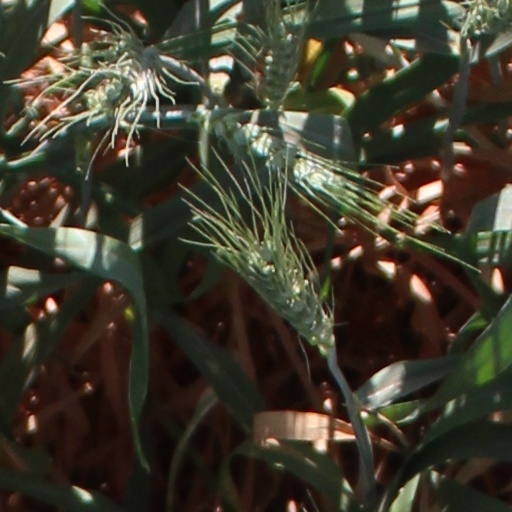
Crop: wheat